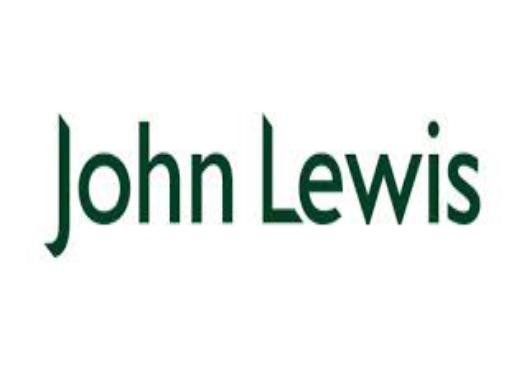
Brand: John Lewis
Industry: Others